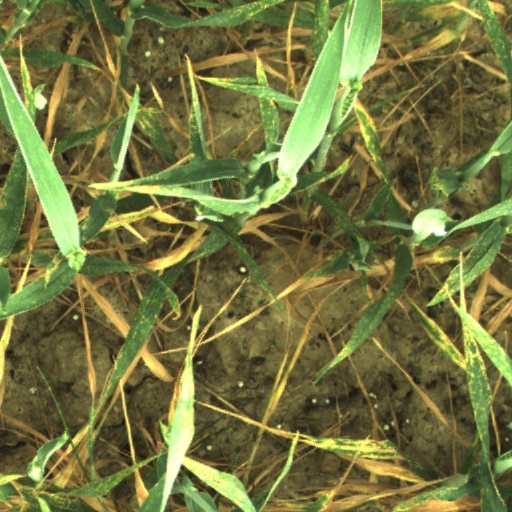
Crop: wheat